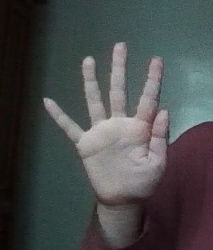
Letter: sheen